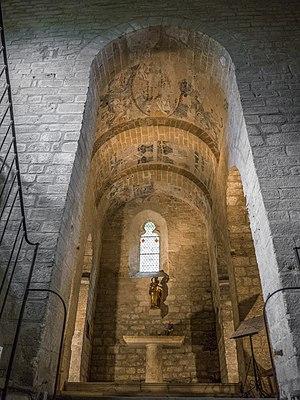
Abside du 2ème niveau construite au XIème siècle est ornée de peintures murales sur sa voûte réalisée au début du XIIème siècle. Les couleurs utilisées proviennent de terres naturelles, de bois ou d'os calcinés.
L'église Notre-Dame de Vals est une église semi-rupestre à trois niveaux, connue pour les fresques romanes qu'elle renferme, d'un grand intérêt historique et artistique. L'église est classée au titre des monuments historiques le 19 novembre 1910 alors que la croix de pierre à l'extérieur de l'église est classée le 2 mars 1959.